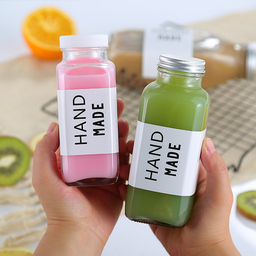
Label: glass